Ladder Bay (Saba)

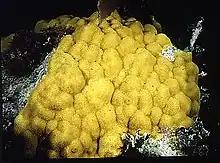
Mustardhill Coral ("Porites astreoides")

Ladder Bay is the location of multiple dive sites for scuba divers.